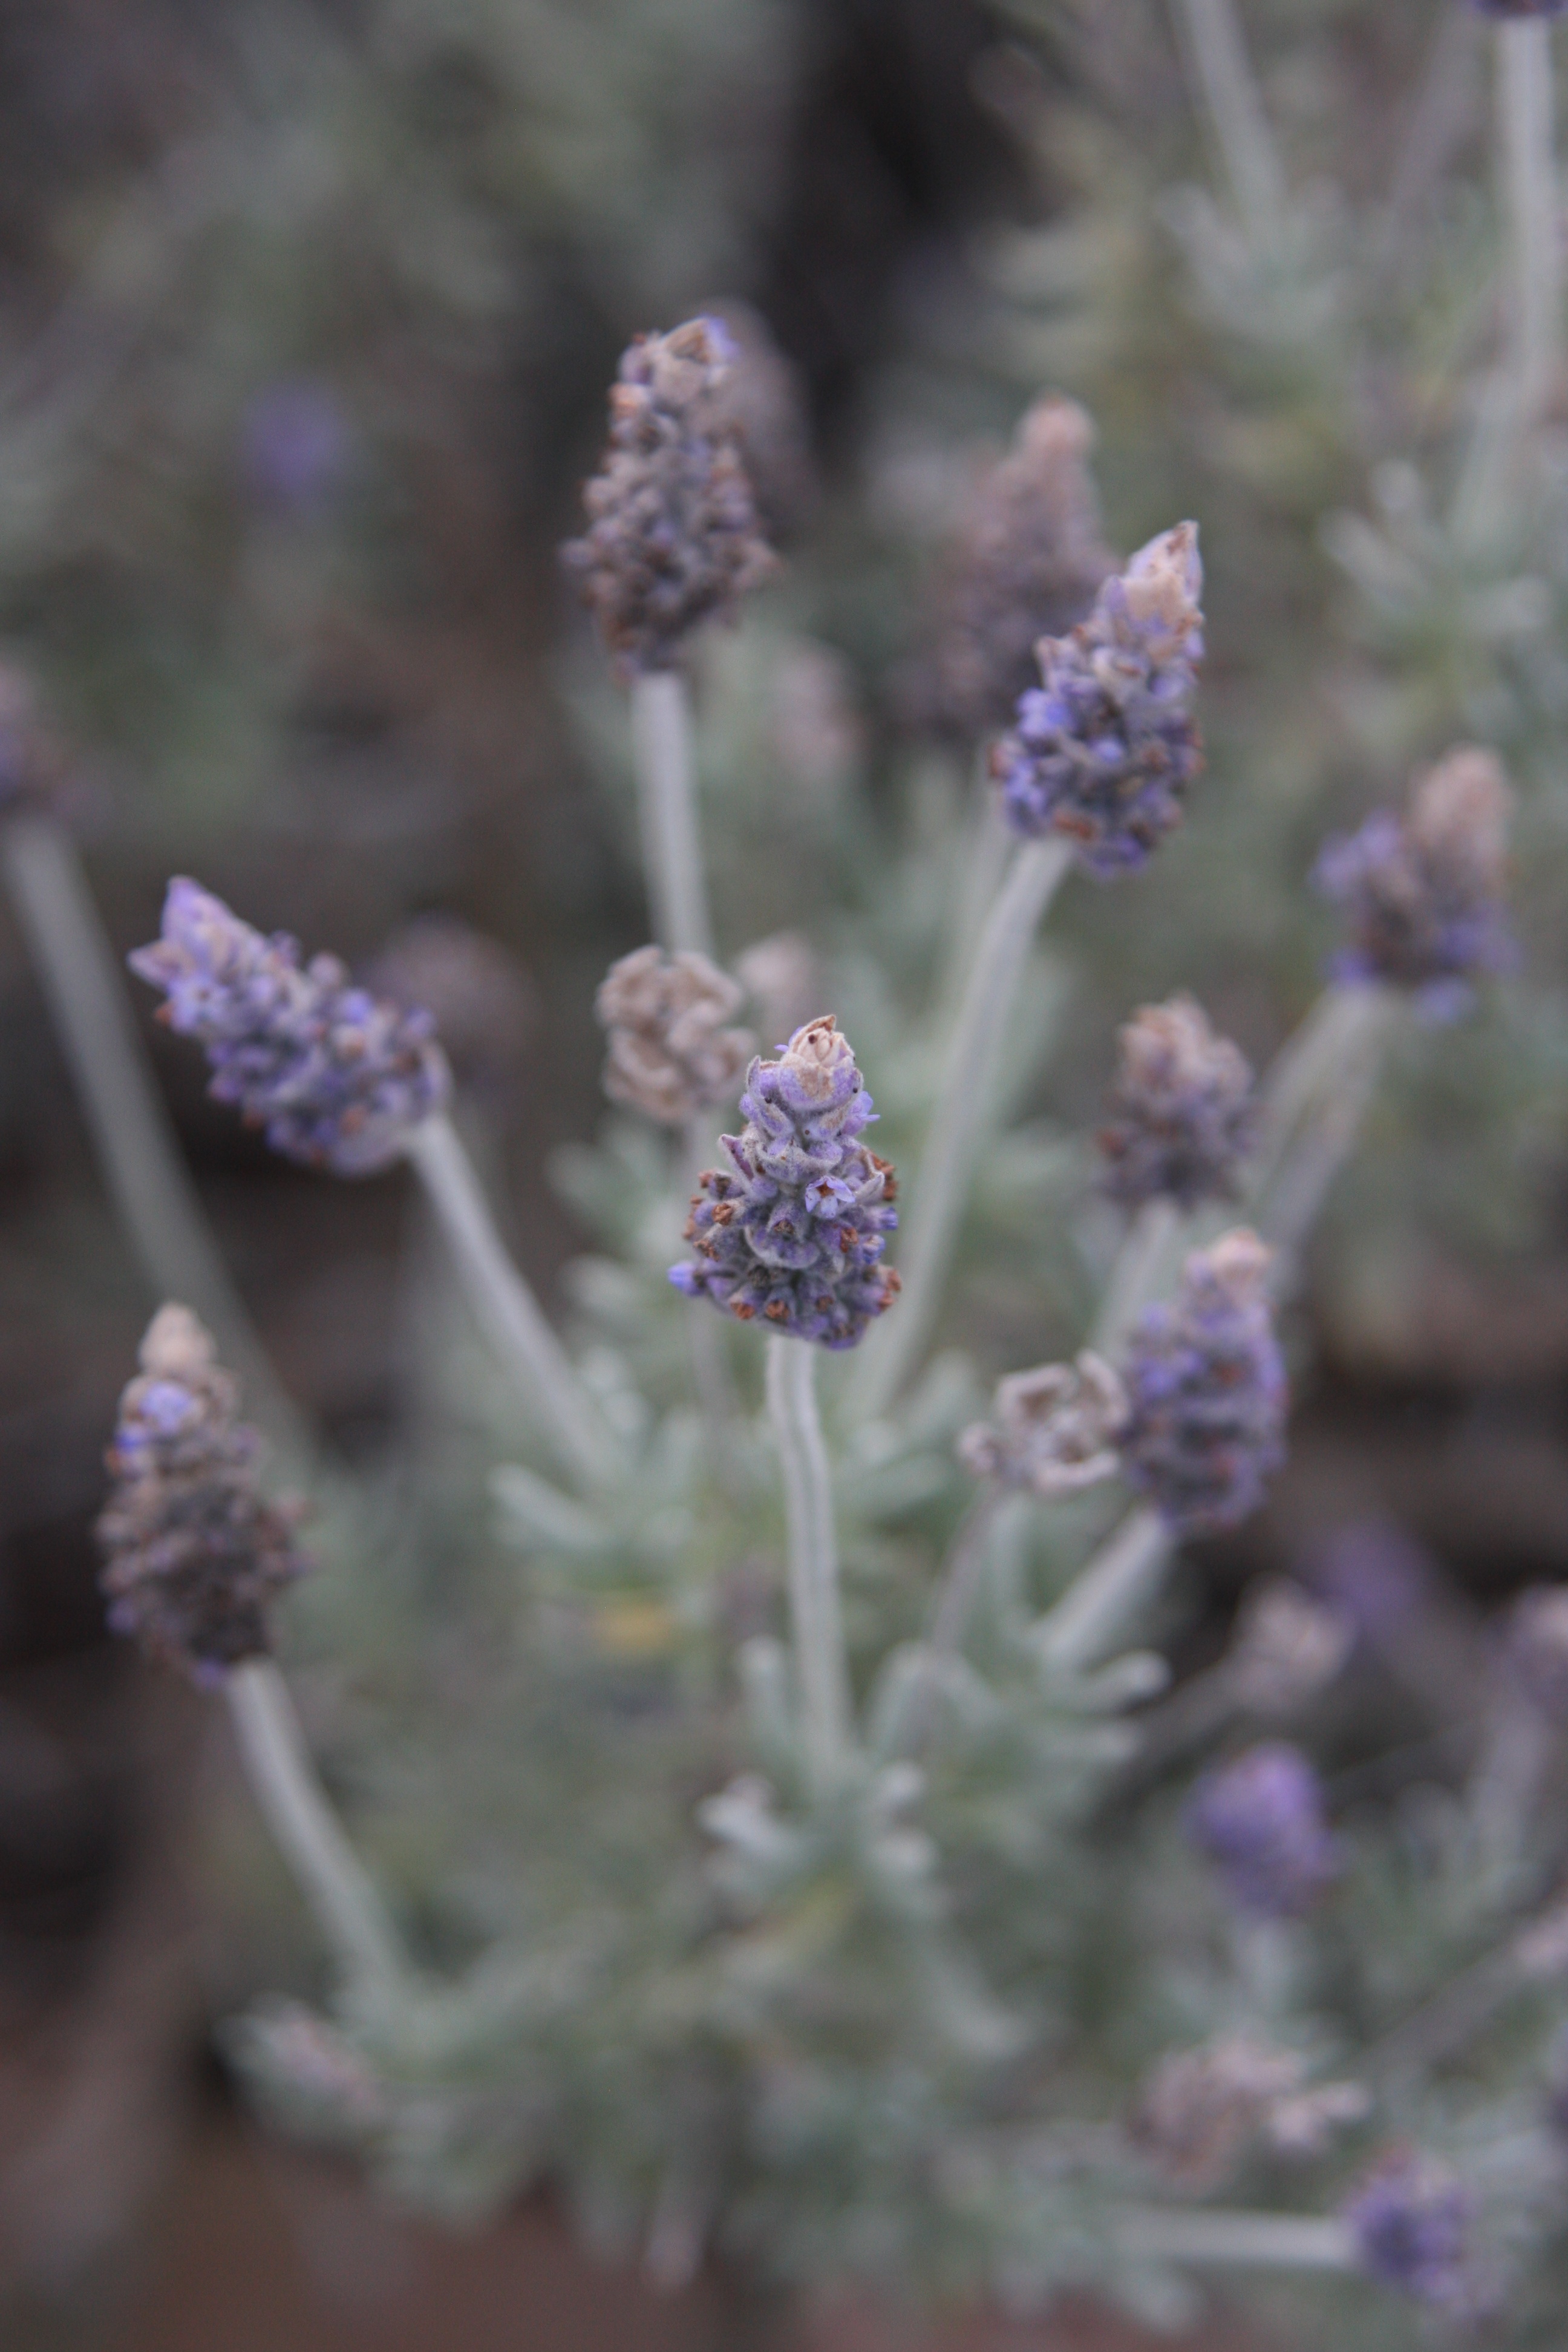
plant, flower, frost, herb, botany, flora, lavender, wildflower, macro photography, flowering plant, land plant, english lavender, french lavender